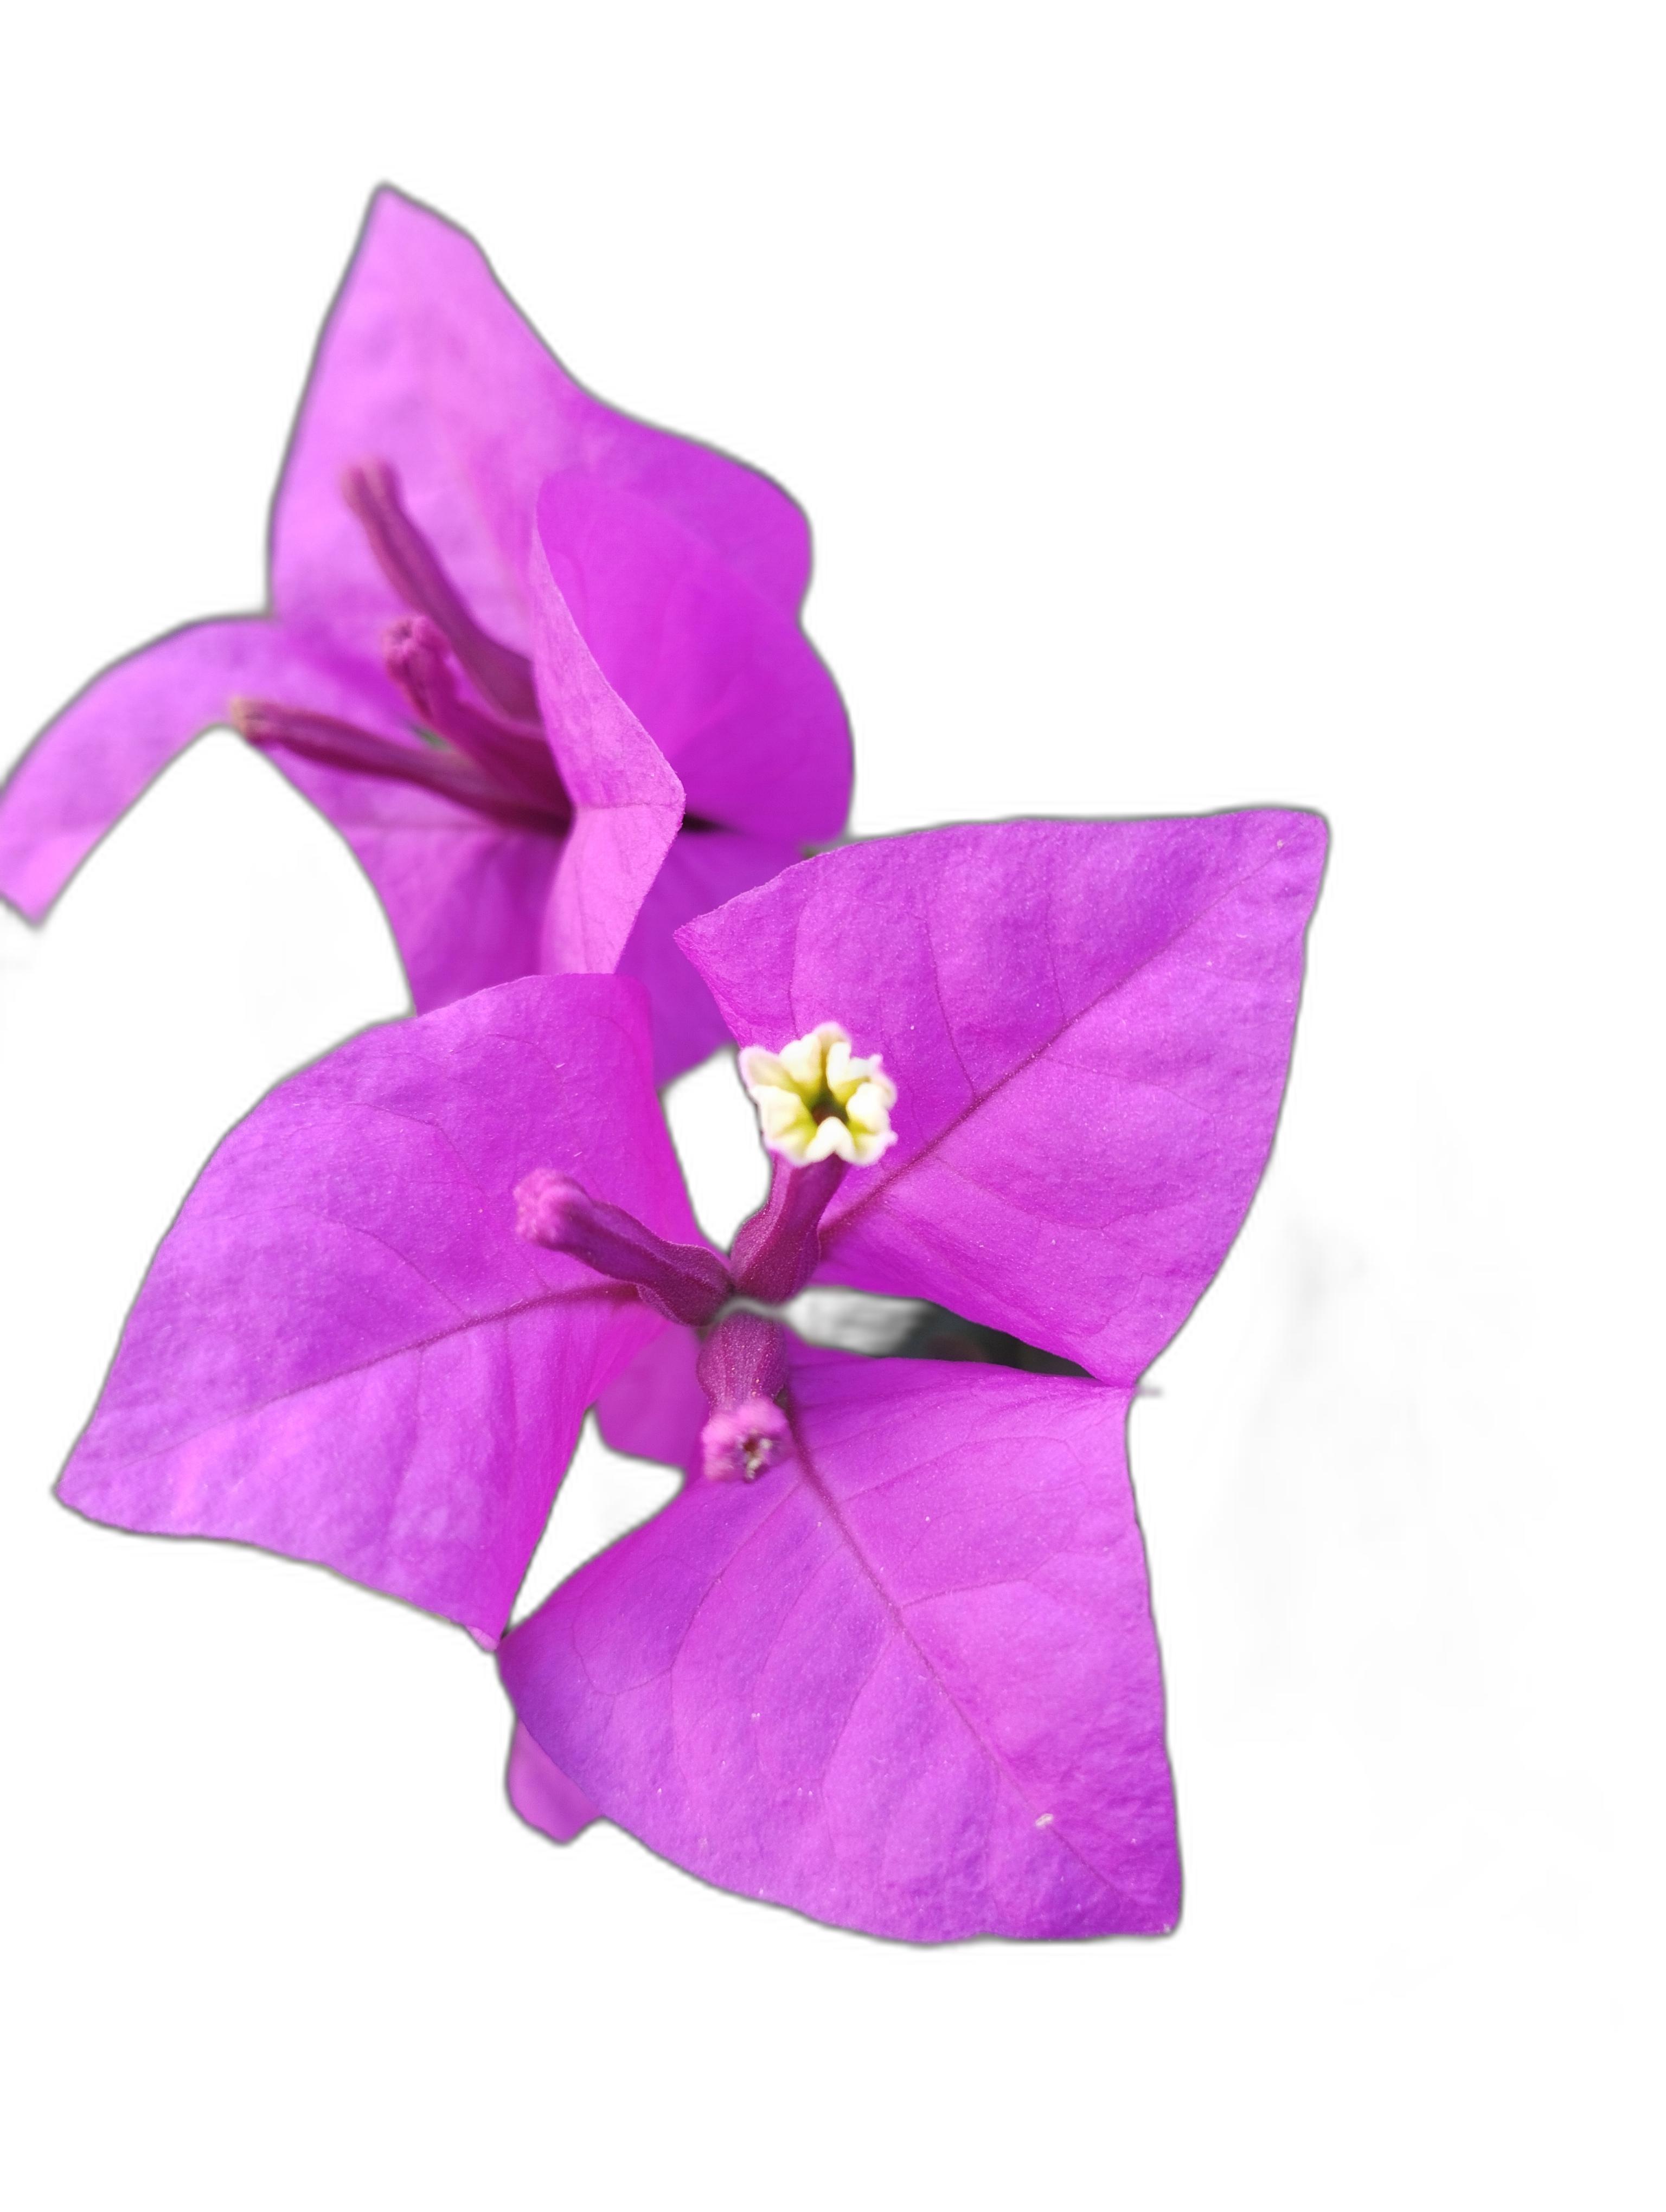
Label: Bougainvillea